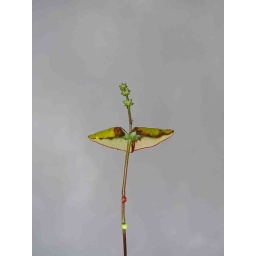
flower against sky